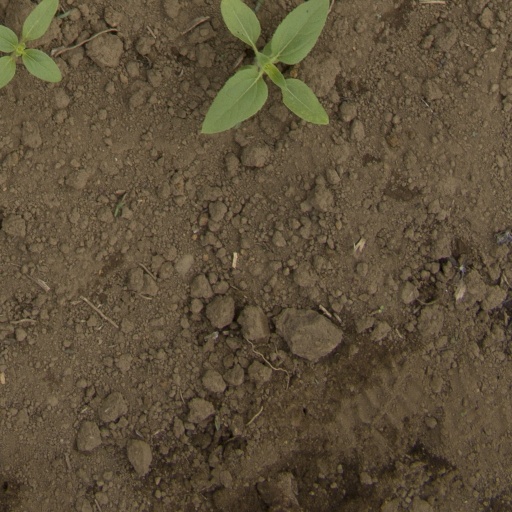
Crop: Jerusalem artichoke